Sloeštica

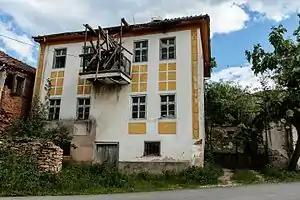
An old house in the village Sloeštica

The village is located in the southwest part of the Municipality of Demir Hisar, on the right side of Crna River. The village is hilly, at an altitude of 770 meters. It is 50 km (northwest) away from the nearest major city, Bitola.